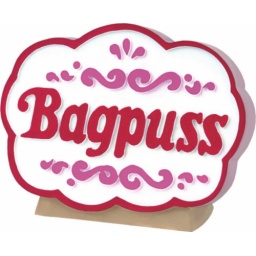
i got a stuffed cat in my mighty kids meal in ireland and his name was bag puss. loves it